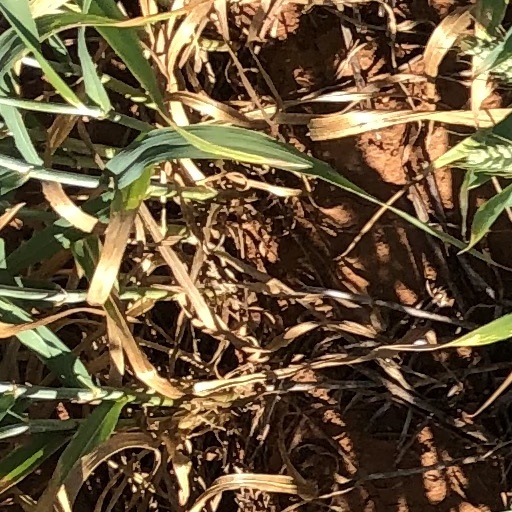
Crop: wheat